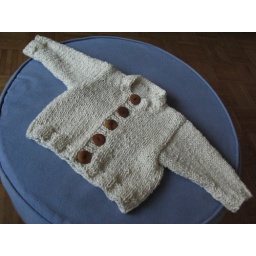
baby sweater in blue sky cotton